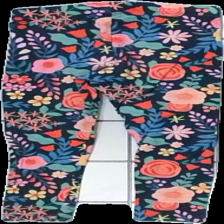
View: back
Type: Tights
Category: Children
Brand: Lindex
Colors: Blue, Pink, Red, Multicolor
Material: 100% cotton
Pattern: Floral print
Cut: Regular
Size: 98
Season: All
Damage location: top right
Price range: <50
Recommended usage: Export
Description: blå tights med blommor på, urtvättade
Comment: urtvättade